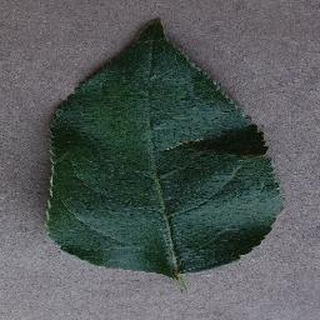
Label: healthy_apple